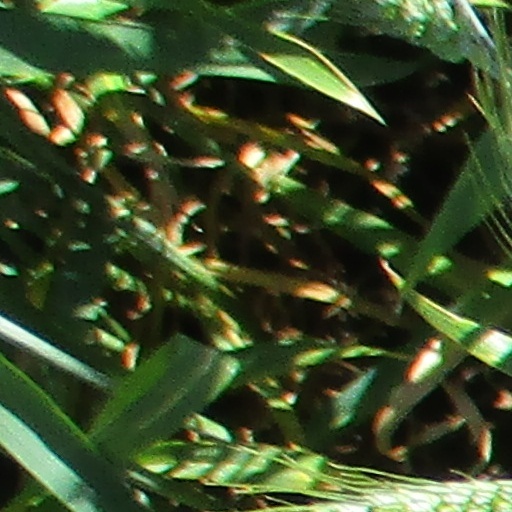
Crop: wheat